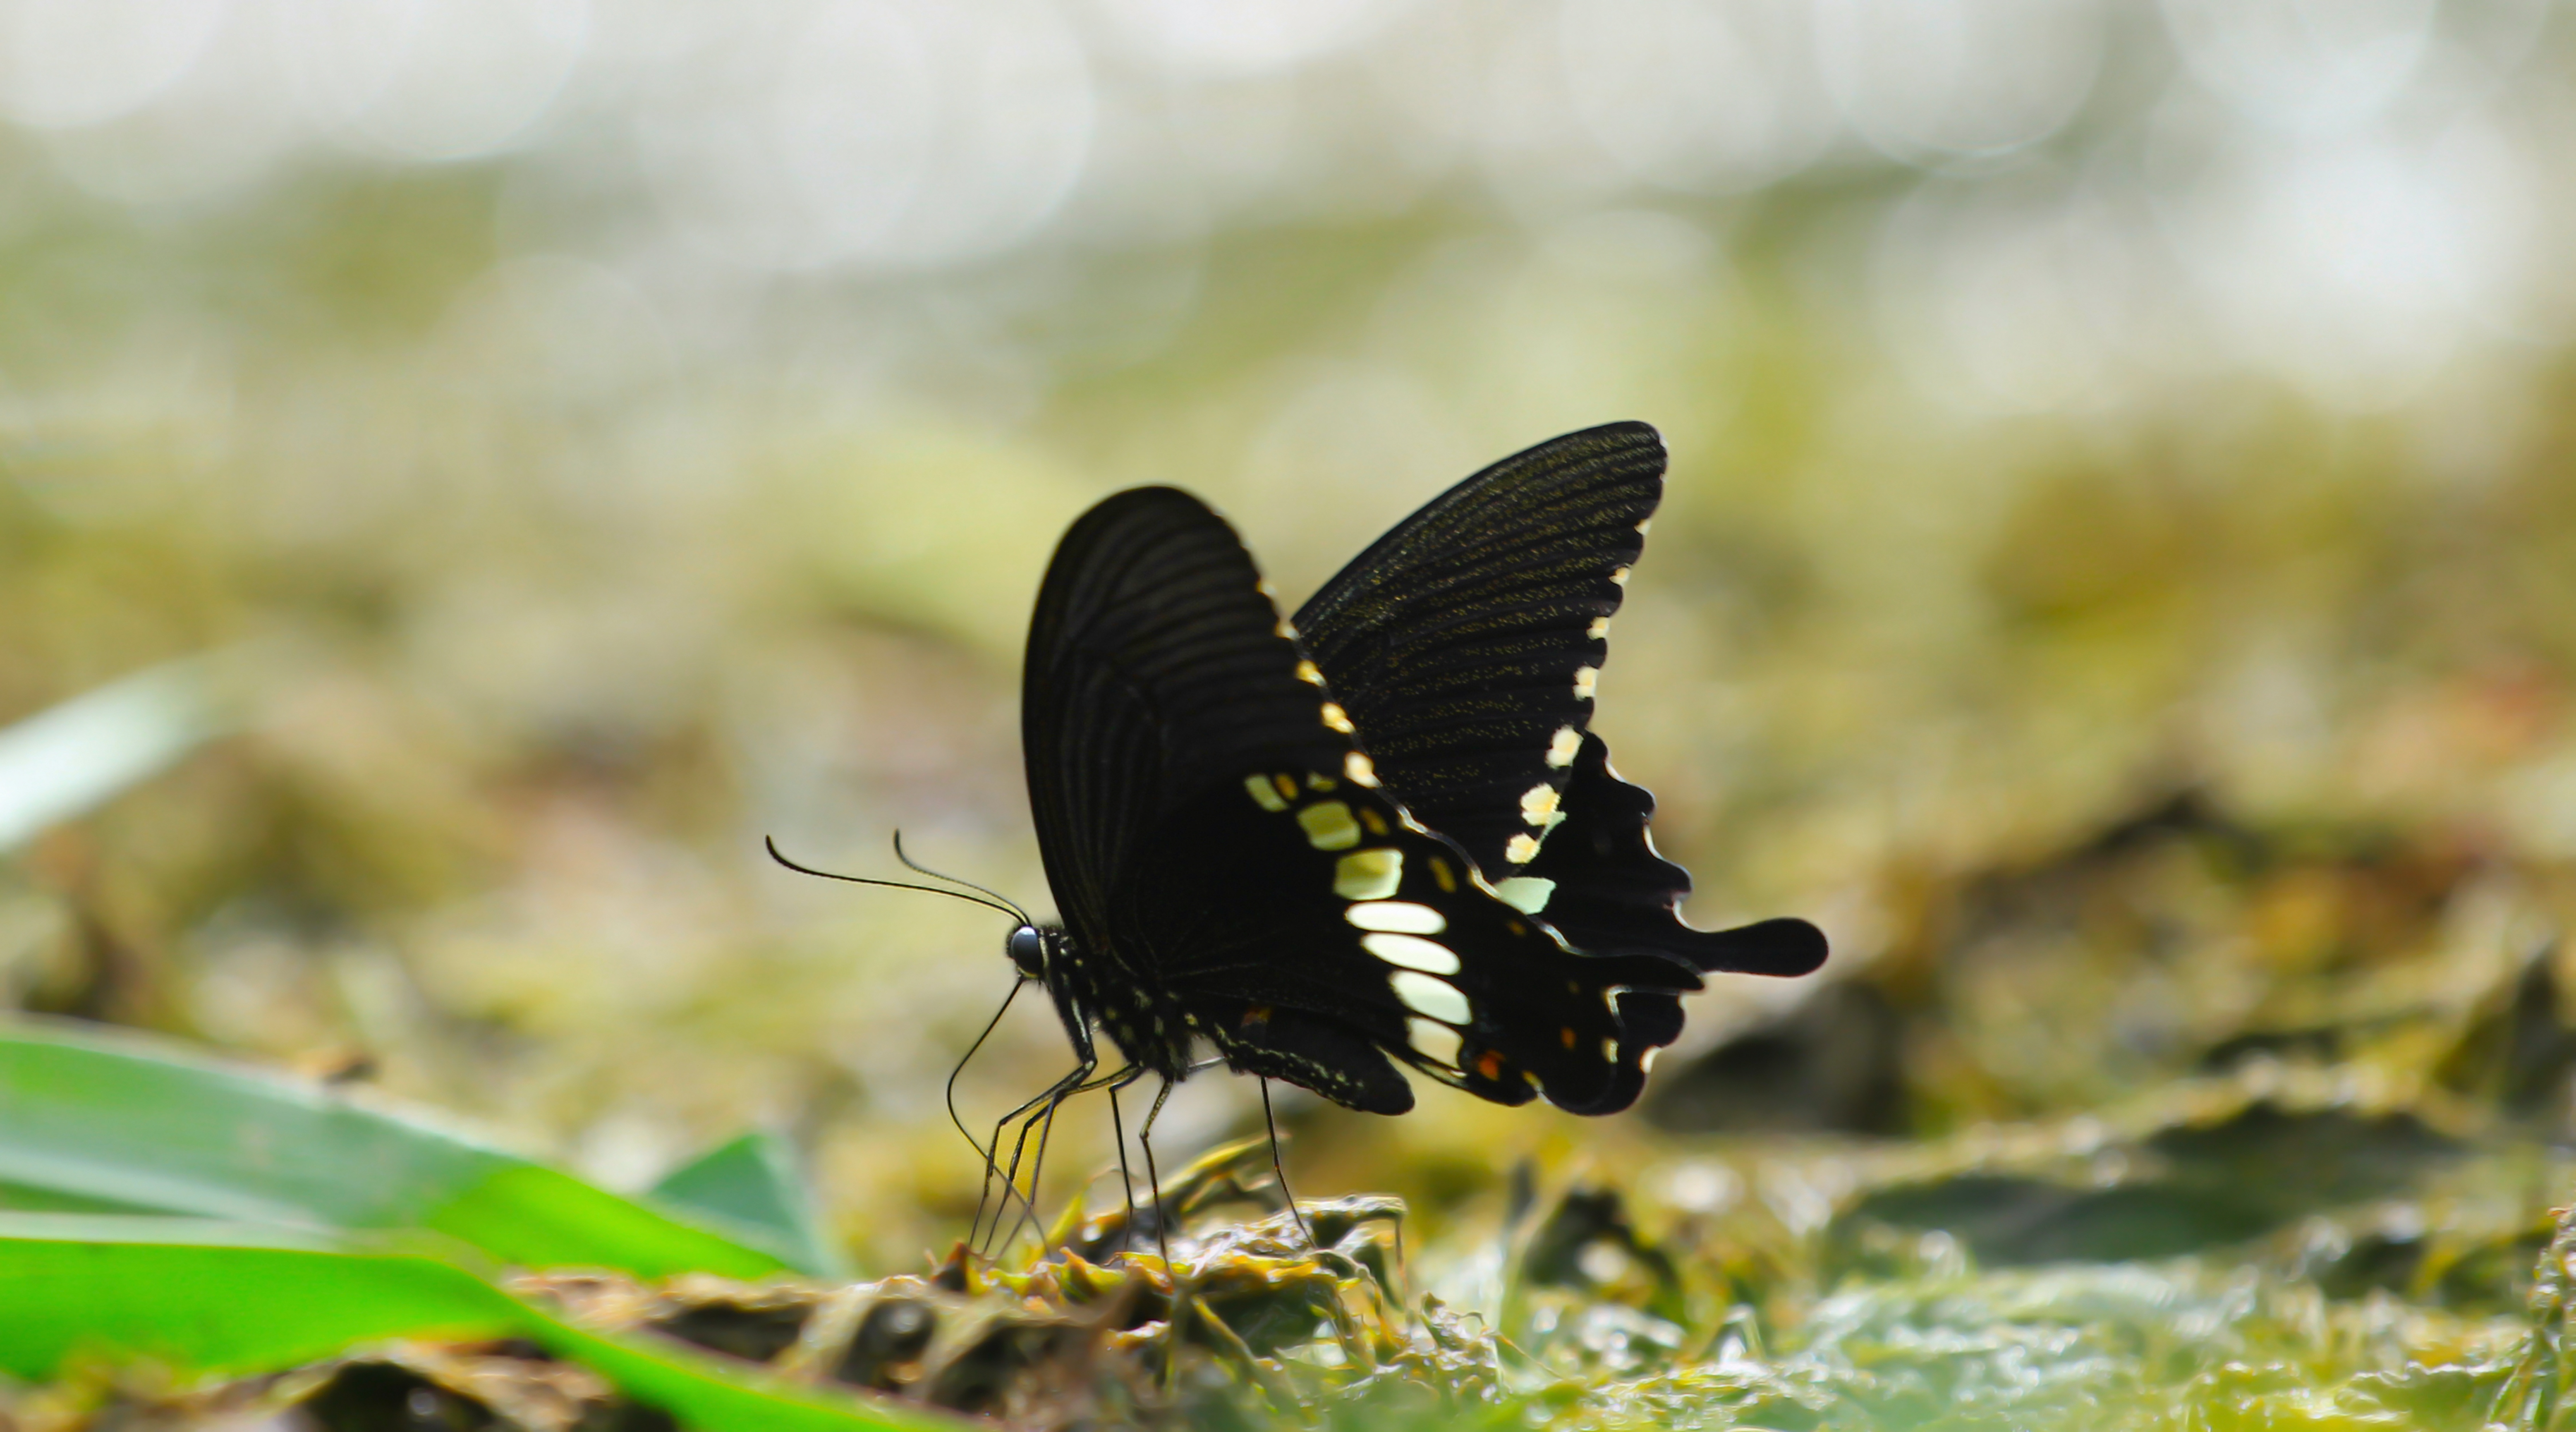
nature, blossom, wing, photography, leaf, flower, animal, flying, fly, summer, wildlife, wild, pattern, green, color, insect, natural, bug, botany, butterfly, black, colorful, garden, flora, fauna, invertebrate, close up, macro photography, arthropod, pollinator, moths and butterflies, lycaenid